Janel Parrish

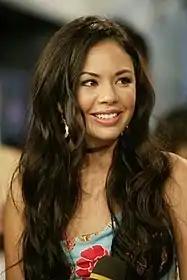
Parrish promoting "Bratz" film at MuchMusic in 2007.

Parrish played Mona Vanderwaal for the duration of the Freeform teen drama series "Pretty Little Liars", based on the book series by Sara Shepard. Mona is introduced in the first season as a teenage outsider who uses her intelligence and resources to torment others anonymously. In March 2012, Parrish was promoted to a series regular for the third season, and stayed a regular for the remainder of the series. For her performance as Mona, she won Choice TV – Villain at the Teen Choice Awards four times from five nominations.